Slump (sports)

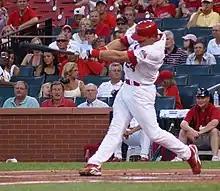
Rick Ankiel batting for the St. Louis Cardinals after his return to the Major Leagues in 2007.

Rick Ankiel: Ankiel, a successful pitcher for the St. Louis Cardinals inexplicably found himself unable to throw strikes during his 2001 season. His control problem eventually got so bad that he ended up leaving baseball altogether in 2005. Ankiel eventually made his way back to the major leagues as an outfielder in 2007 where he played until his second and final retirement in 2013.